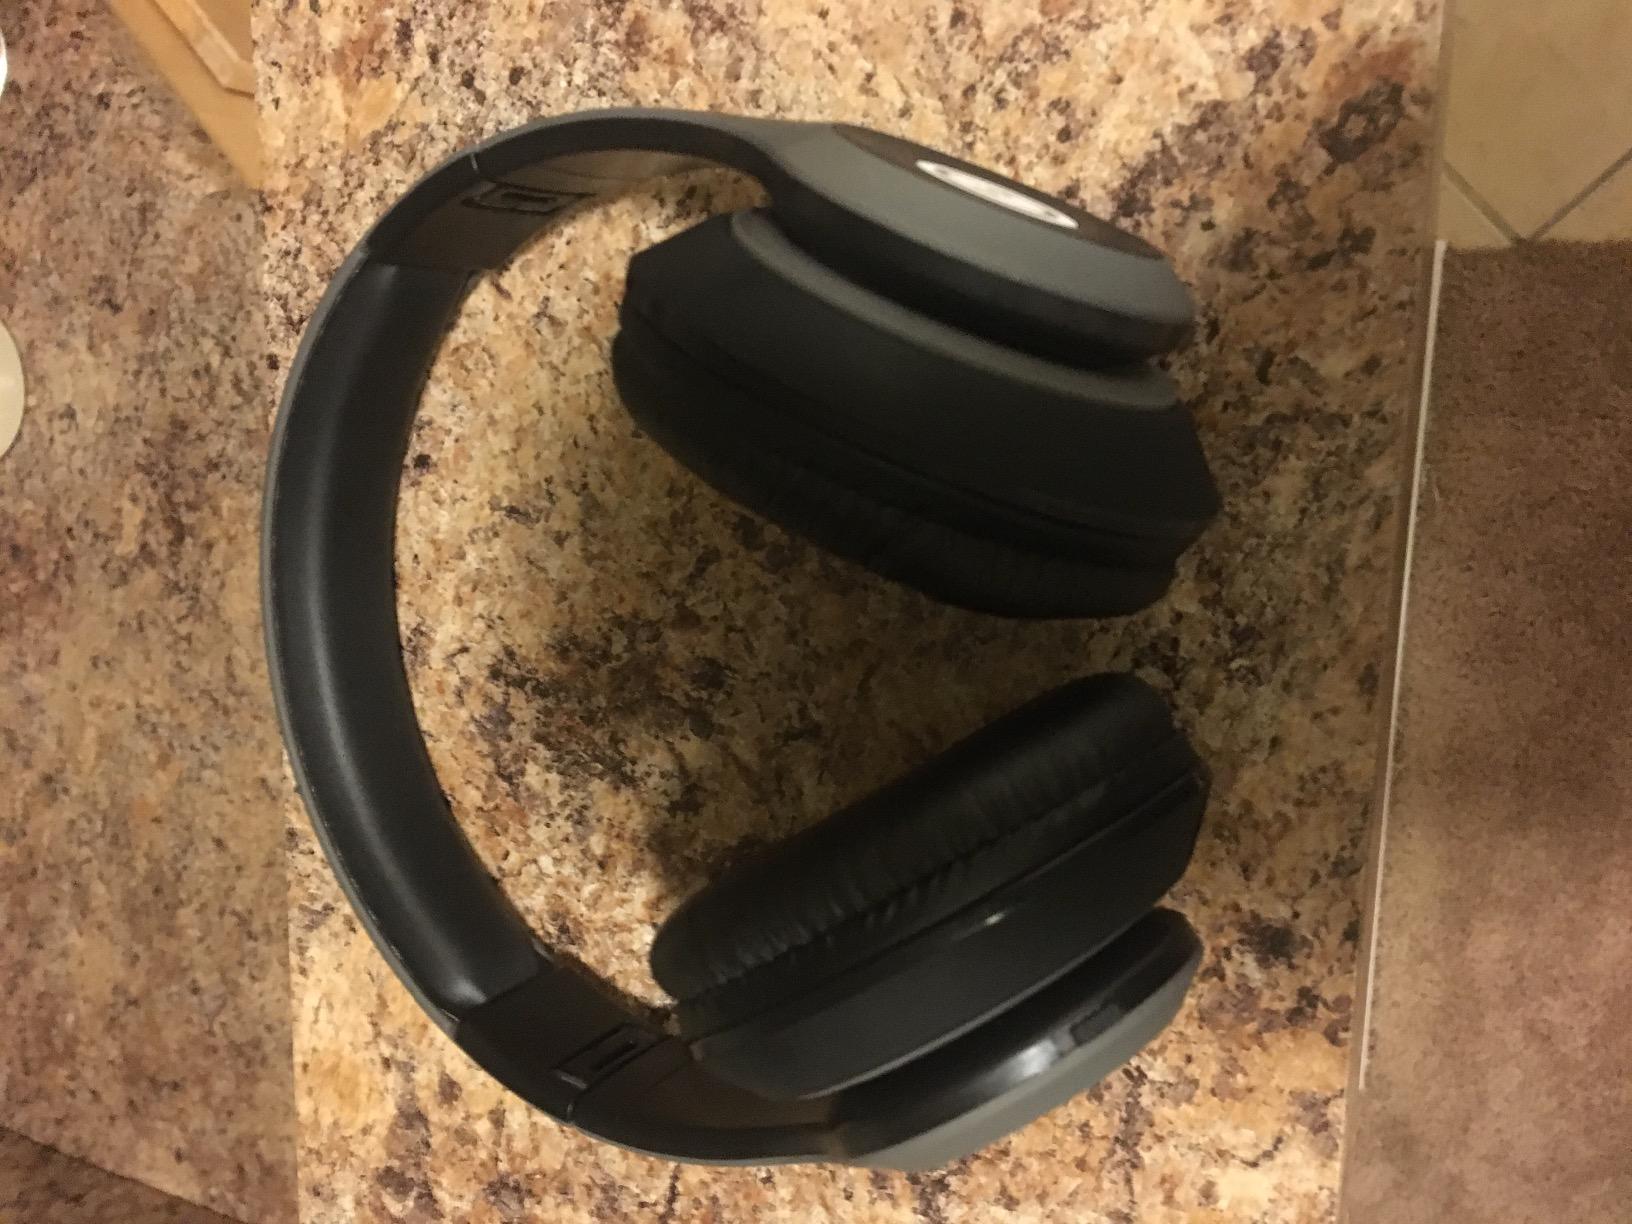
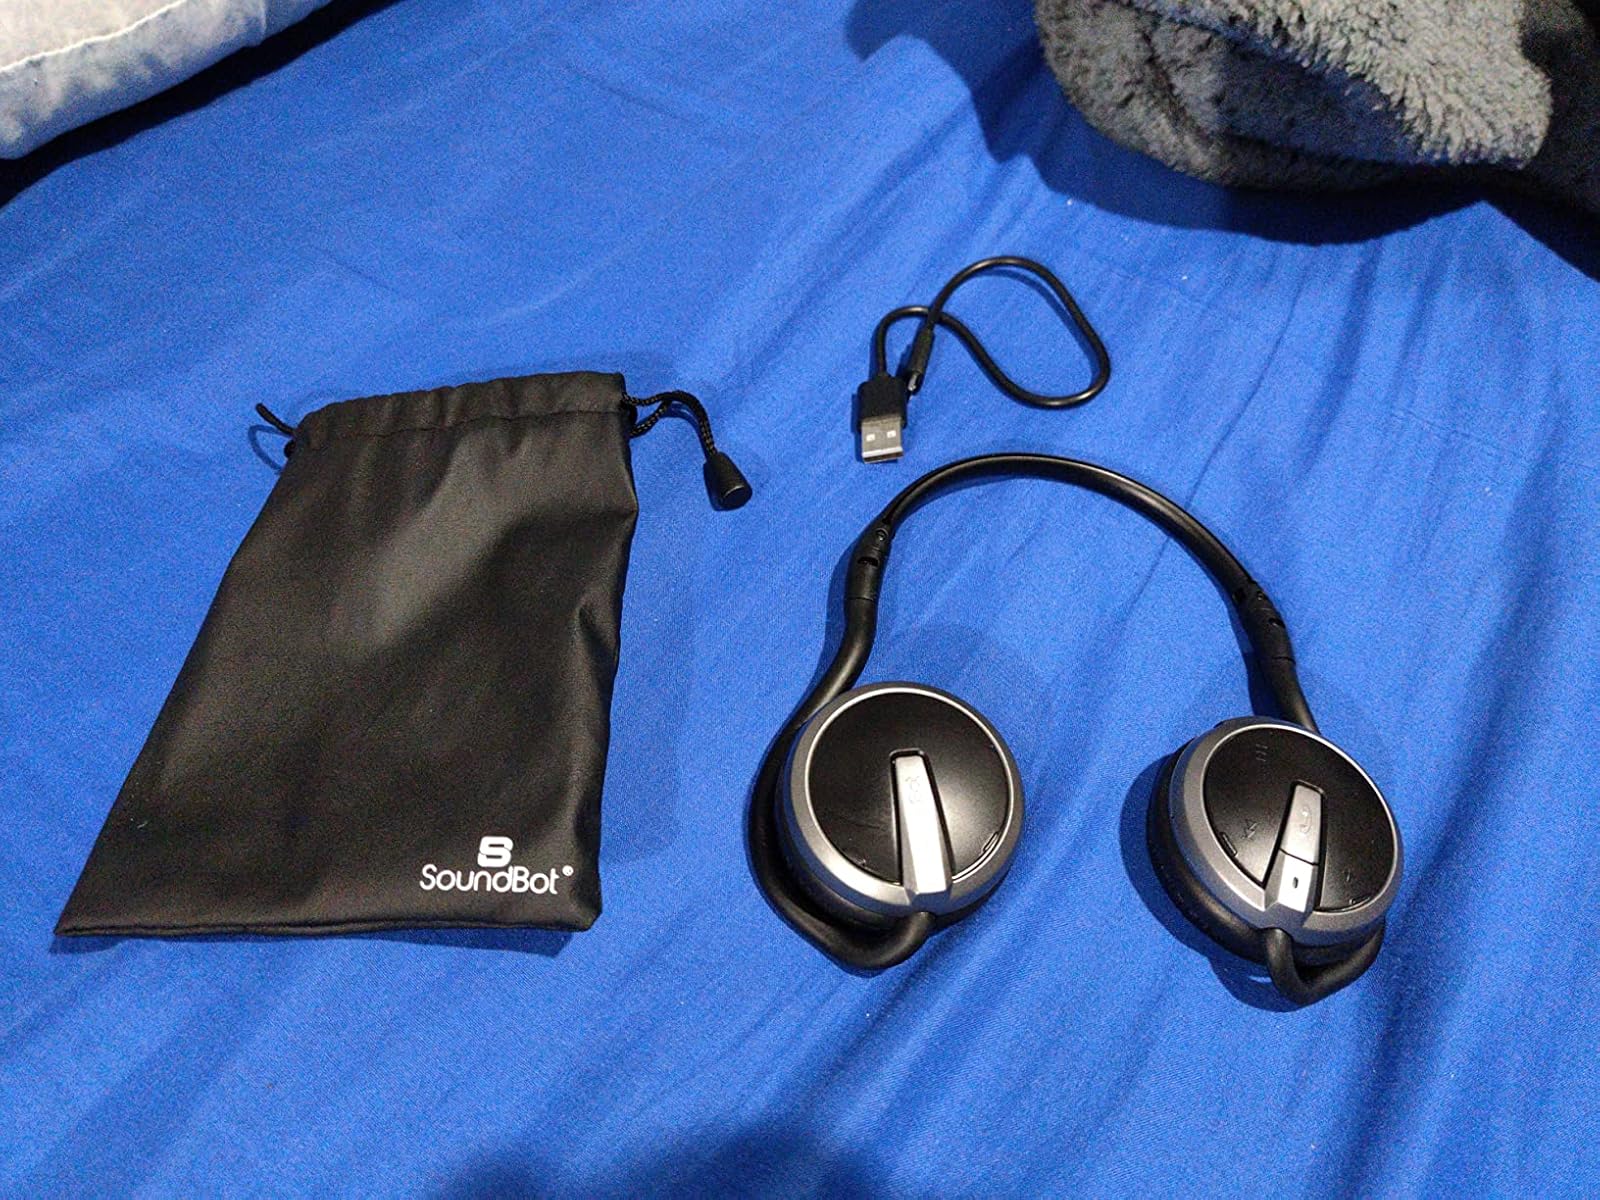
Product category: headphones
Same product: no